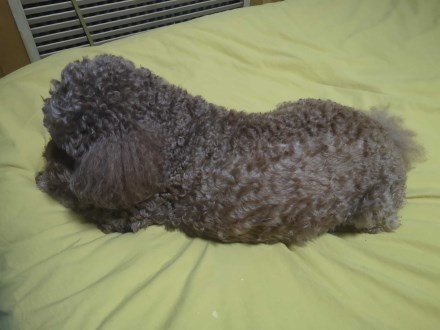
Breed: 7449-n000128-teddy